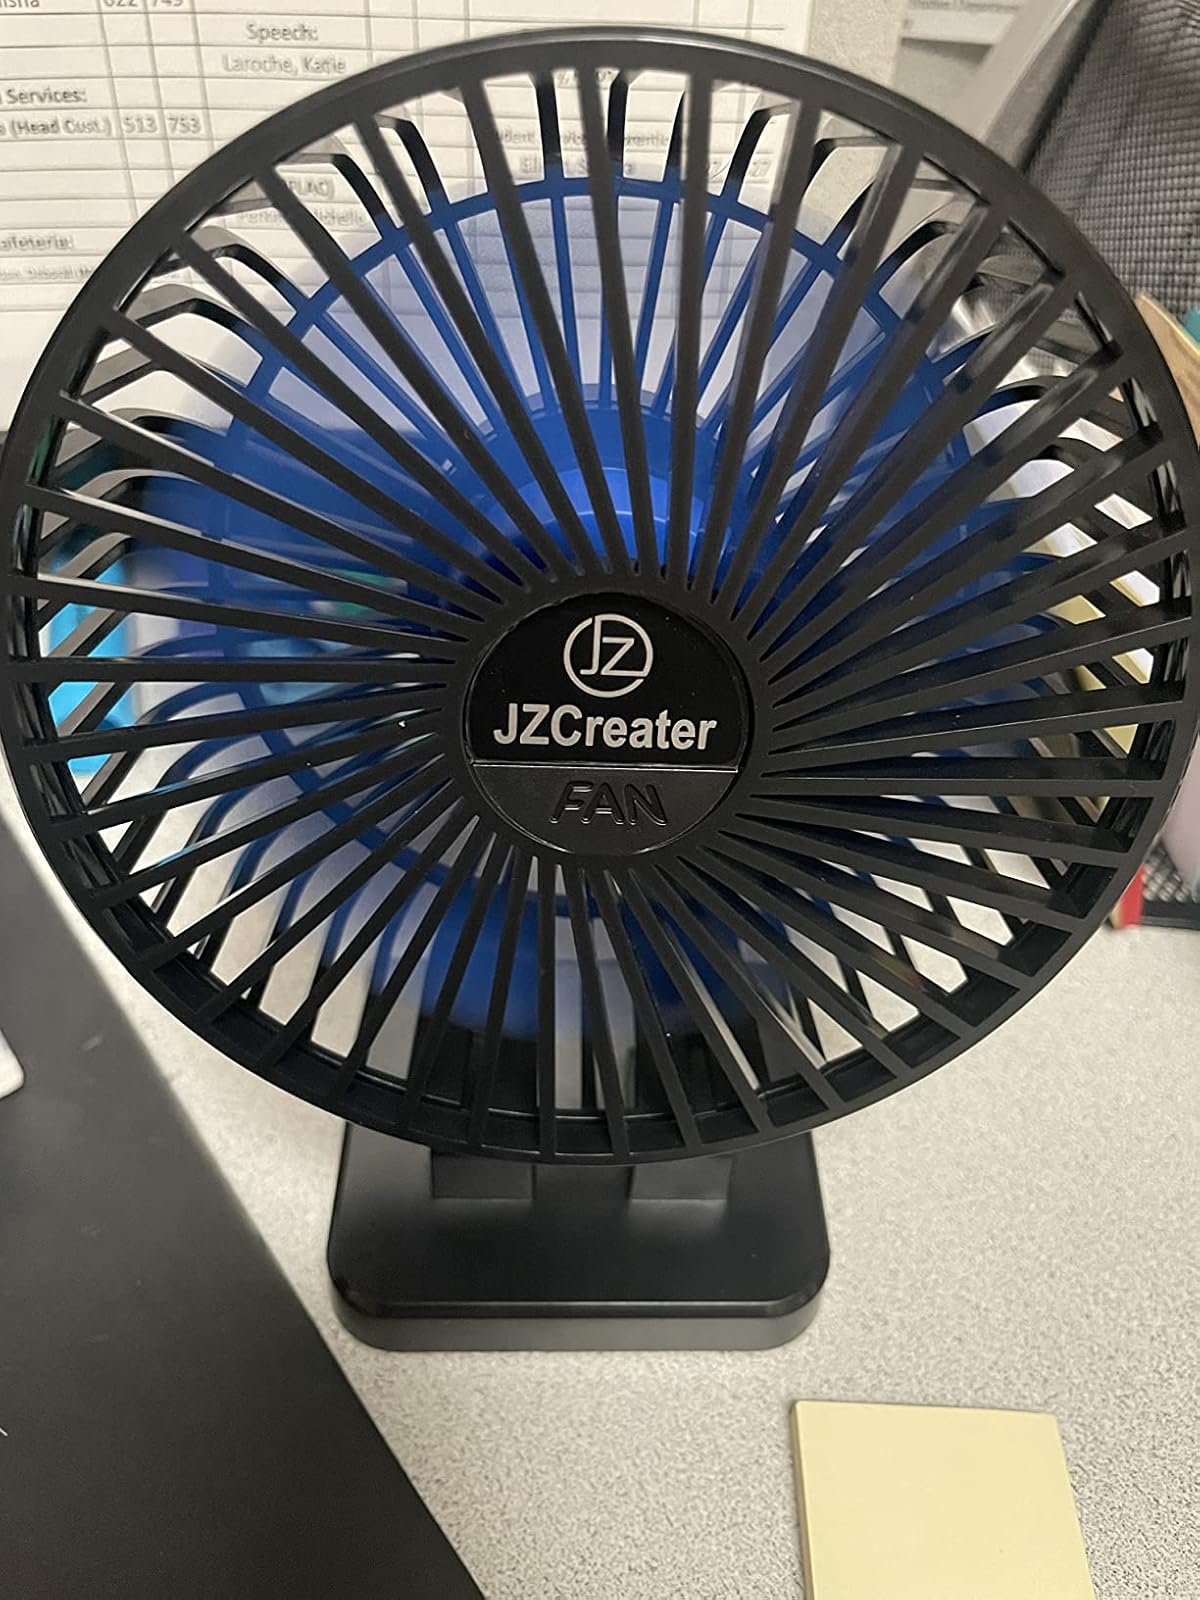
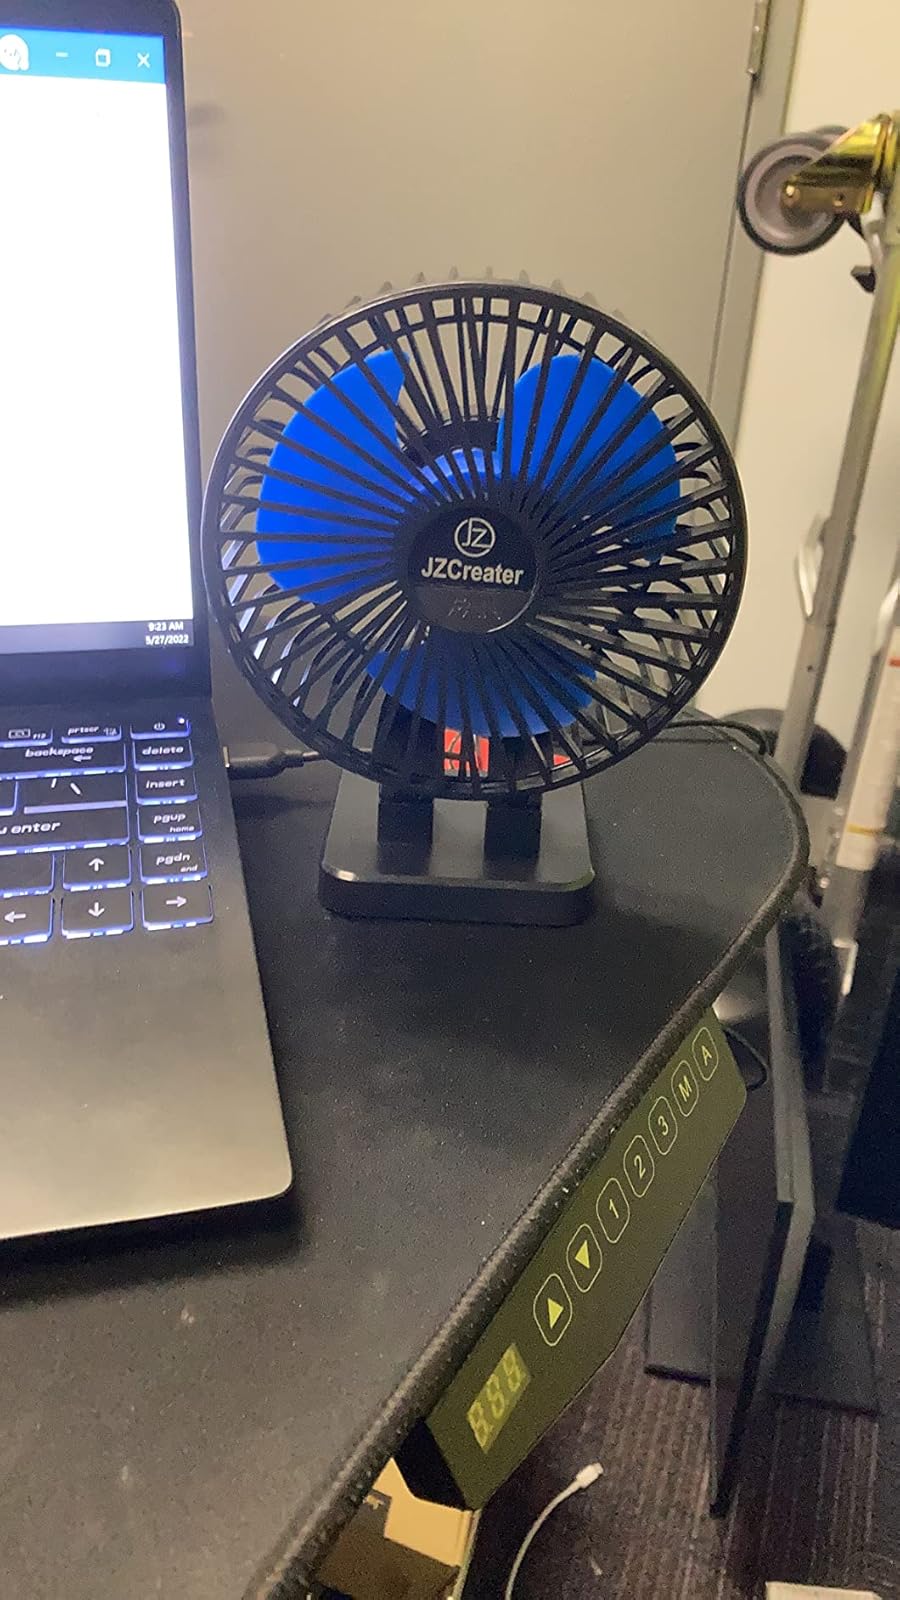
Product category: fan
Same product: yes